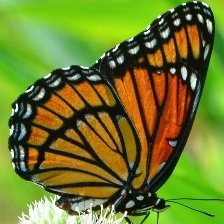
Species: VICEROY
Butterfly family (ImageNet category): monarch